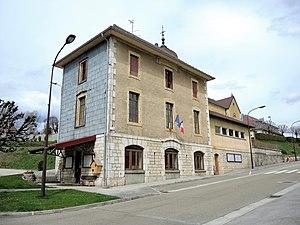
Mairie de Labergement-Sainte-Marie. Doubs